A. Scott Bolden

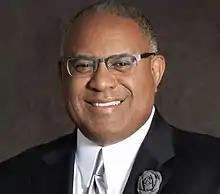
A. Scott Bolden

Alan Scott Bolden is an American attorney, law partner, and former radio and television host. He is currently a television and radio legal and political commentator, and as an attorney, continues to represent the interests of several nonprofits, including the United Negro College Fund, the Greater Washington Urban League, and the National Newspaper Publishers Association.